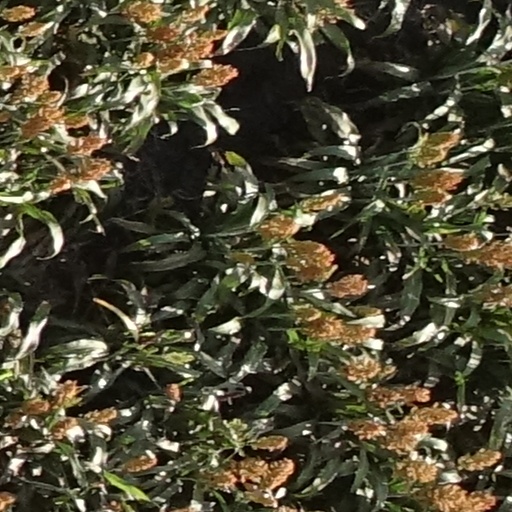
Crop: sorghum